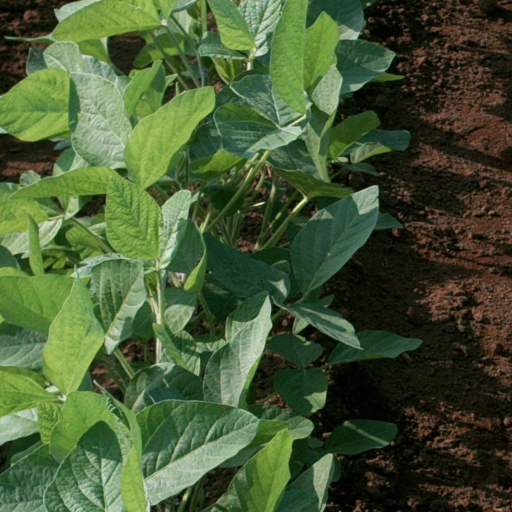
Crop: soybean